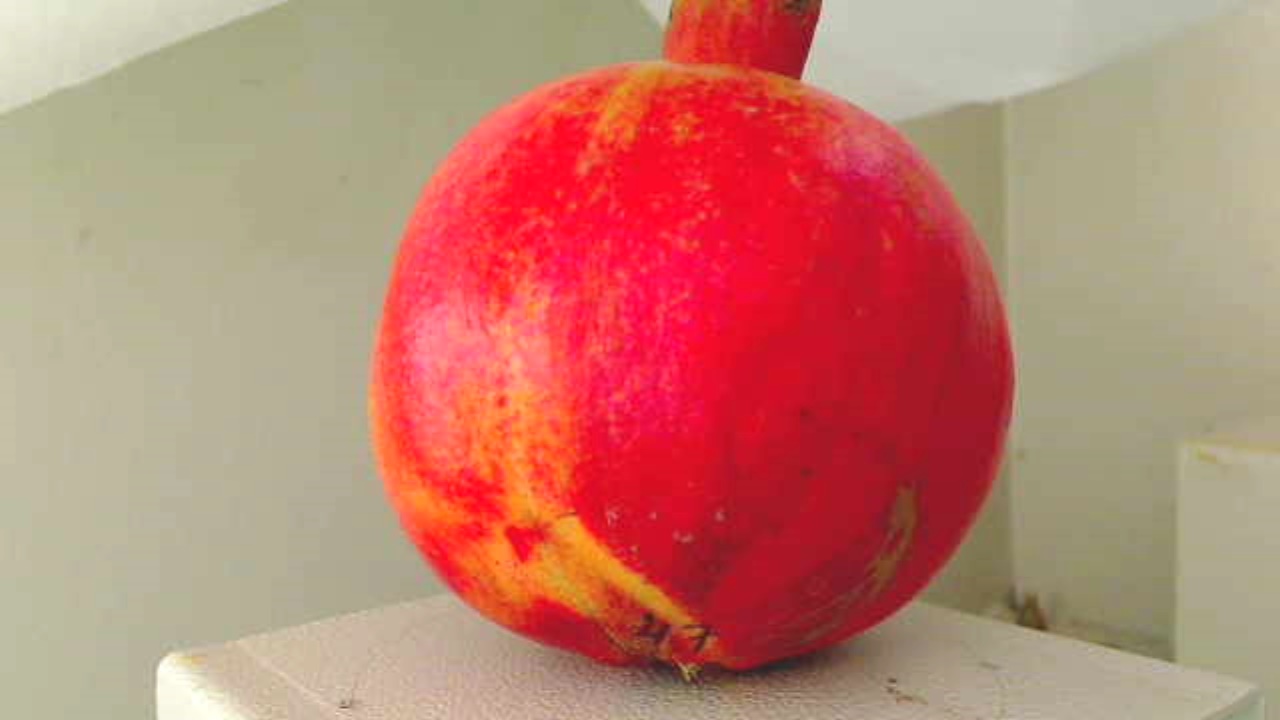
Grade: grade-2
Quality: quality-1